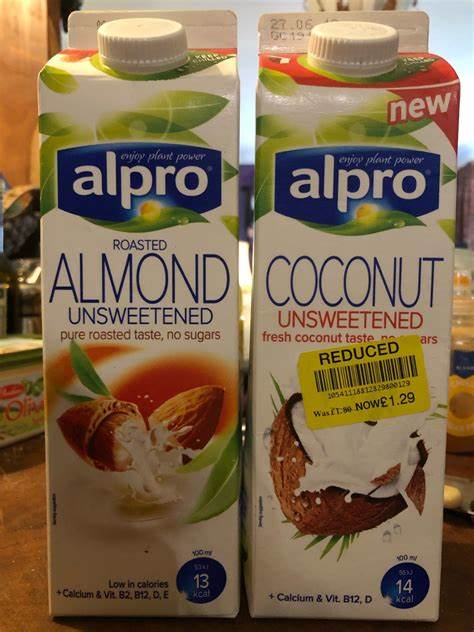
Waste category: cardboard